History of cleavage

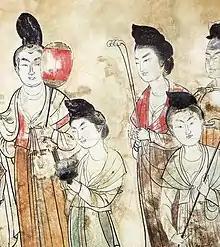
Courtiers in China during Tang dynasty (circa 706), when the décolletage was quite liberal. 2014 Chinese TV series "The Empress of China" was briefly pulled off-air for showing the abundance of cleavage in Tang courts.

According to Islamic exegesis, women of pre-Islamic "jahiliyyah" (ignorance) era often wore clothes that exposed their neck, shoulders and upper part of their bosoms to draw attention to their beauty. Imru' al-Qais, the most well known of pre-Islamic Arab poets, wrote in Mu'allaqat, a set of seven poems, "Their vests openings are wide above their delicate breasts" and "her breast as smooth and shining as mirrors" (translation by Paul Smith, "The seven Golden Odes of Arabia; the Mu'allaqat", New Humanity Books, 2008).